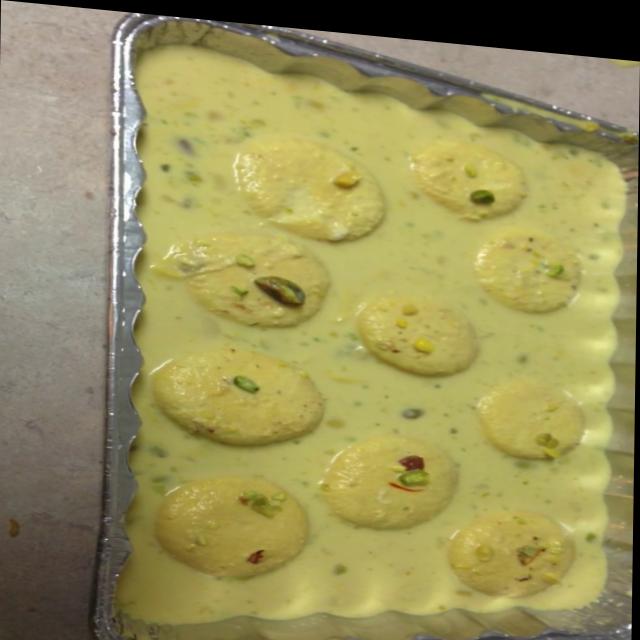
Dish: ras_malai